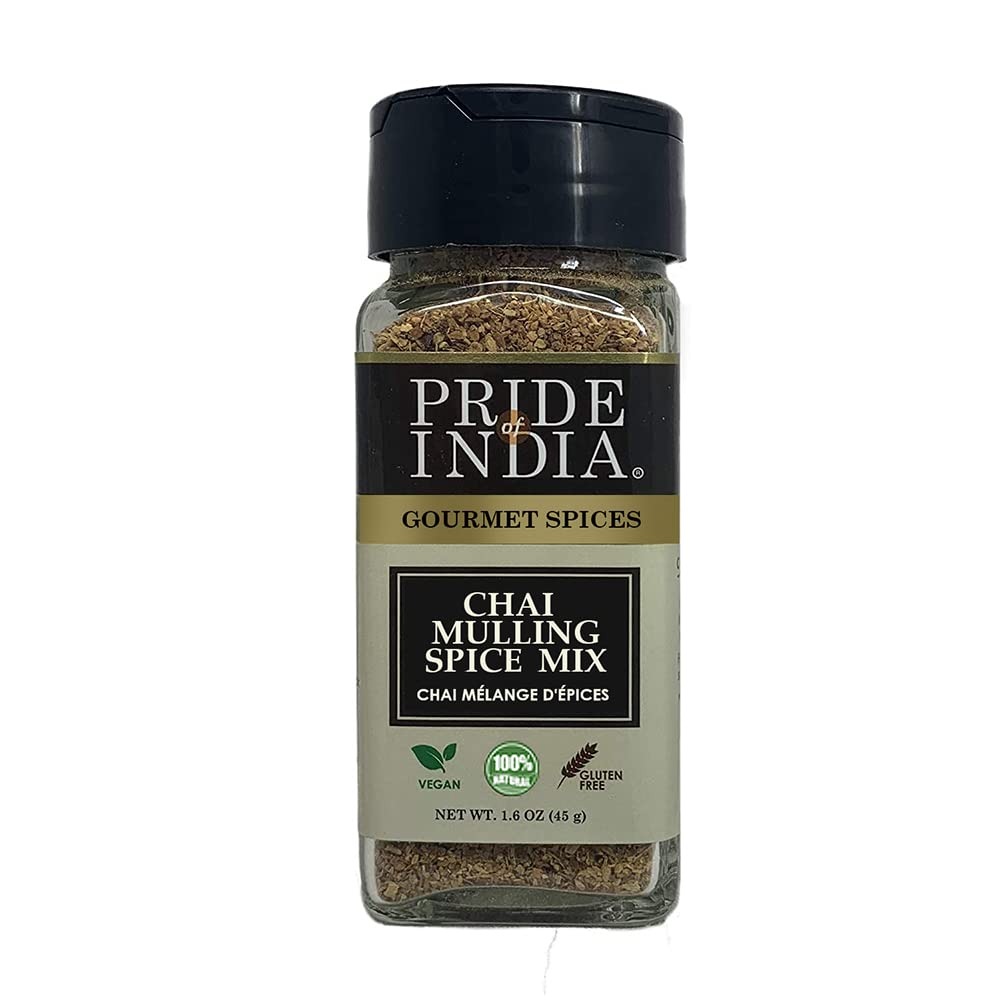
Item Name: Pride of India - PACK of 6 - Chai Masala Mulling Spice Mix – Gourmet Spice Mix for Teas & Coffee – Caffeine Free – Authentic Mulling Spice Blend – 1.6 oz. Small Dual Sifter Bottle
Bullet Point 1: AUTHENTIC 5 SPICE BELND: Enjoy the warm and soothing flavor of traditional warm spices in a bottle with Pride of India Chai Masala Mulling Spice Mix. Made with choicest of spices from sustainably sourced and processed hygienically to bring you a mix that blends well with a variety of drinks giving you the taste mulled beverages.
Bullet Point 2: TRADITION OF HOLIDAY MULLED BEVERAGES: Mulling is the traditional way of crafting spiced wine or apple cider with warm spices like cinnamon, cloves, cardamom, star anise, peppercorns, and allspice. It is a must-have treat during the holiday season. Our contemporary version is made with Cinnamon, Cardamom, Cloves, Black Pepper, and Ginger that adds the character of mulling beverages to teas, coffees, and other drinks.
Bullet Point 3: FLAVOR ENHANCER: Use our premium chai mulling spice in a variety of drinks like tea, coffee, matcha, or hot water simply to enjoy the flavor of the warm spices or to enhance the flavor of your hot beverages. Just steep for 3 to 5 minutes and strain. Enjoy a homemade mulled drink during those cold winter months for a perfect escapade.
Bullet Point 4: EASY TO USE: Our fresh tea spice mix come in a small dual sifter bottle adding convenience while using. The sprinkler and spoon mechanism makes the spice accessible the way you like. Now, enjoy the fresh smell of homemade spices with our range of blends and seasonings and enhance the taste of home-cooked meals.
Bullet Point 5: AUTHENTICITY GUARANTEED: We assure top-quality products and take extra care to make sure that the purity and authenticity of products are intact throughout the whole process of bringing our products directly to you from farm to table, using advanced technology and a high standard of hygiene and grade.
Product Description: Pride of India Chai Masla Mulling Spice Mix is a premium blend of spices like Cinnamon, Cardamom, Cloves, Black Pepper, and Ginger that gives you drink the character and flavor of traditional mulled wine or apple cider. It is a must-have blend during the holiday season to make your hot spiced beverage without much fuss. Just add and mix for an aromatic warm drink every time. The recipe-ready packaging makes it easy to use even when you are in a hurry.
Value: 1.0
Unit: Ounce

Price: 25.99